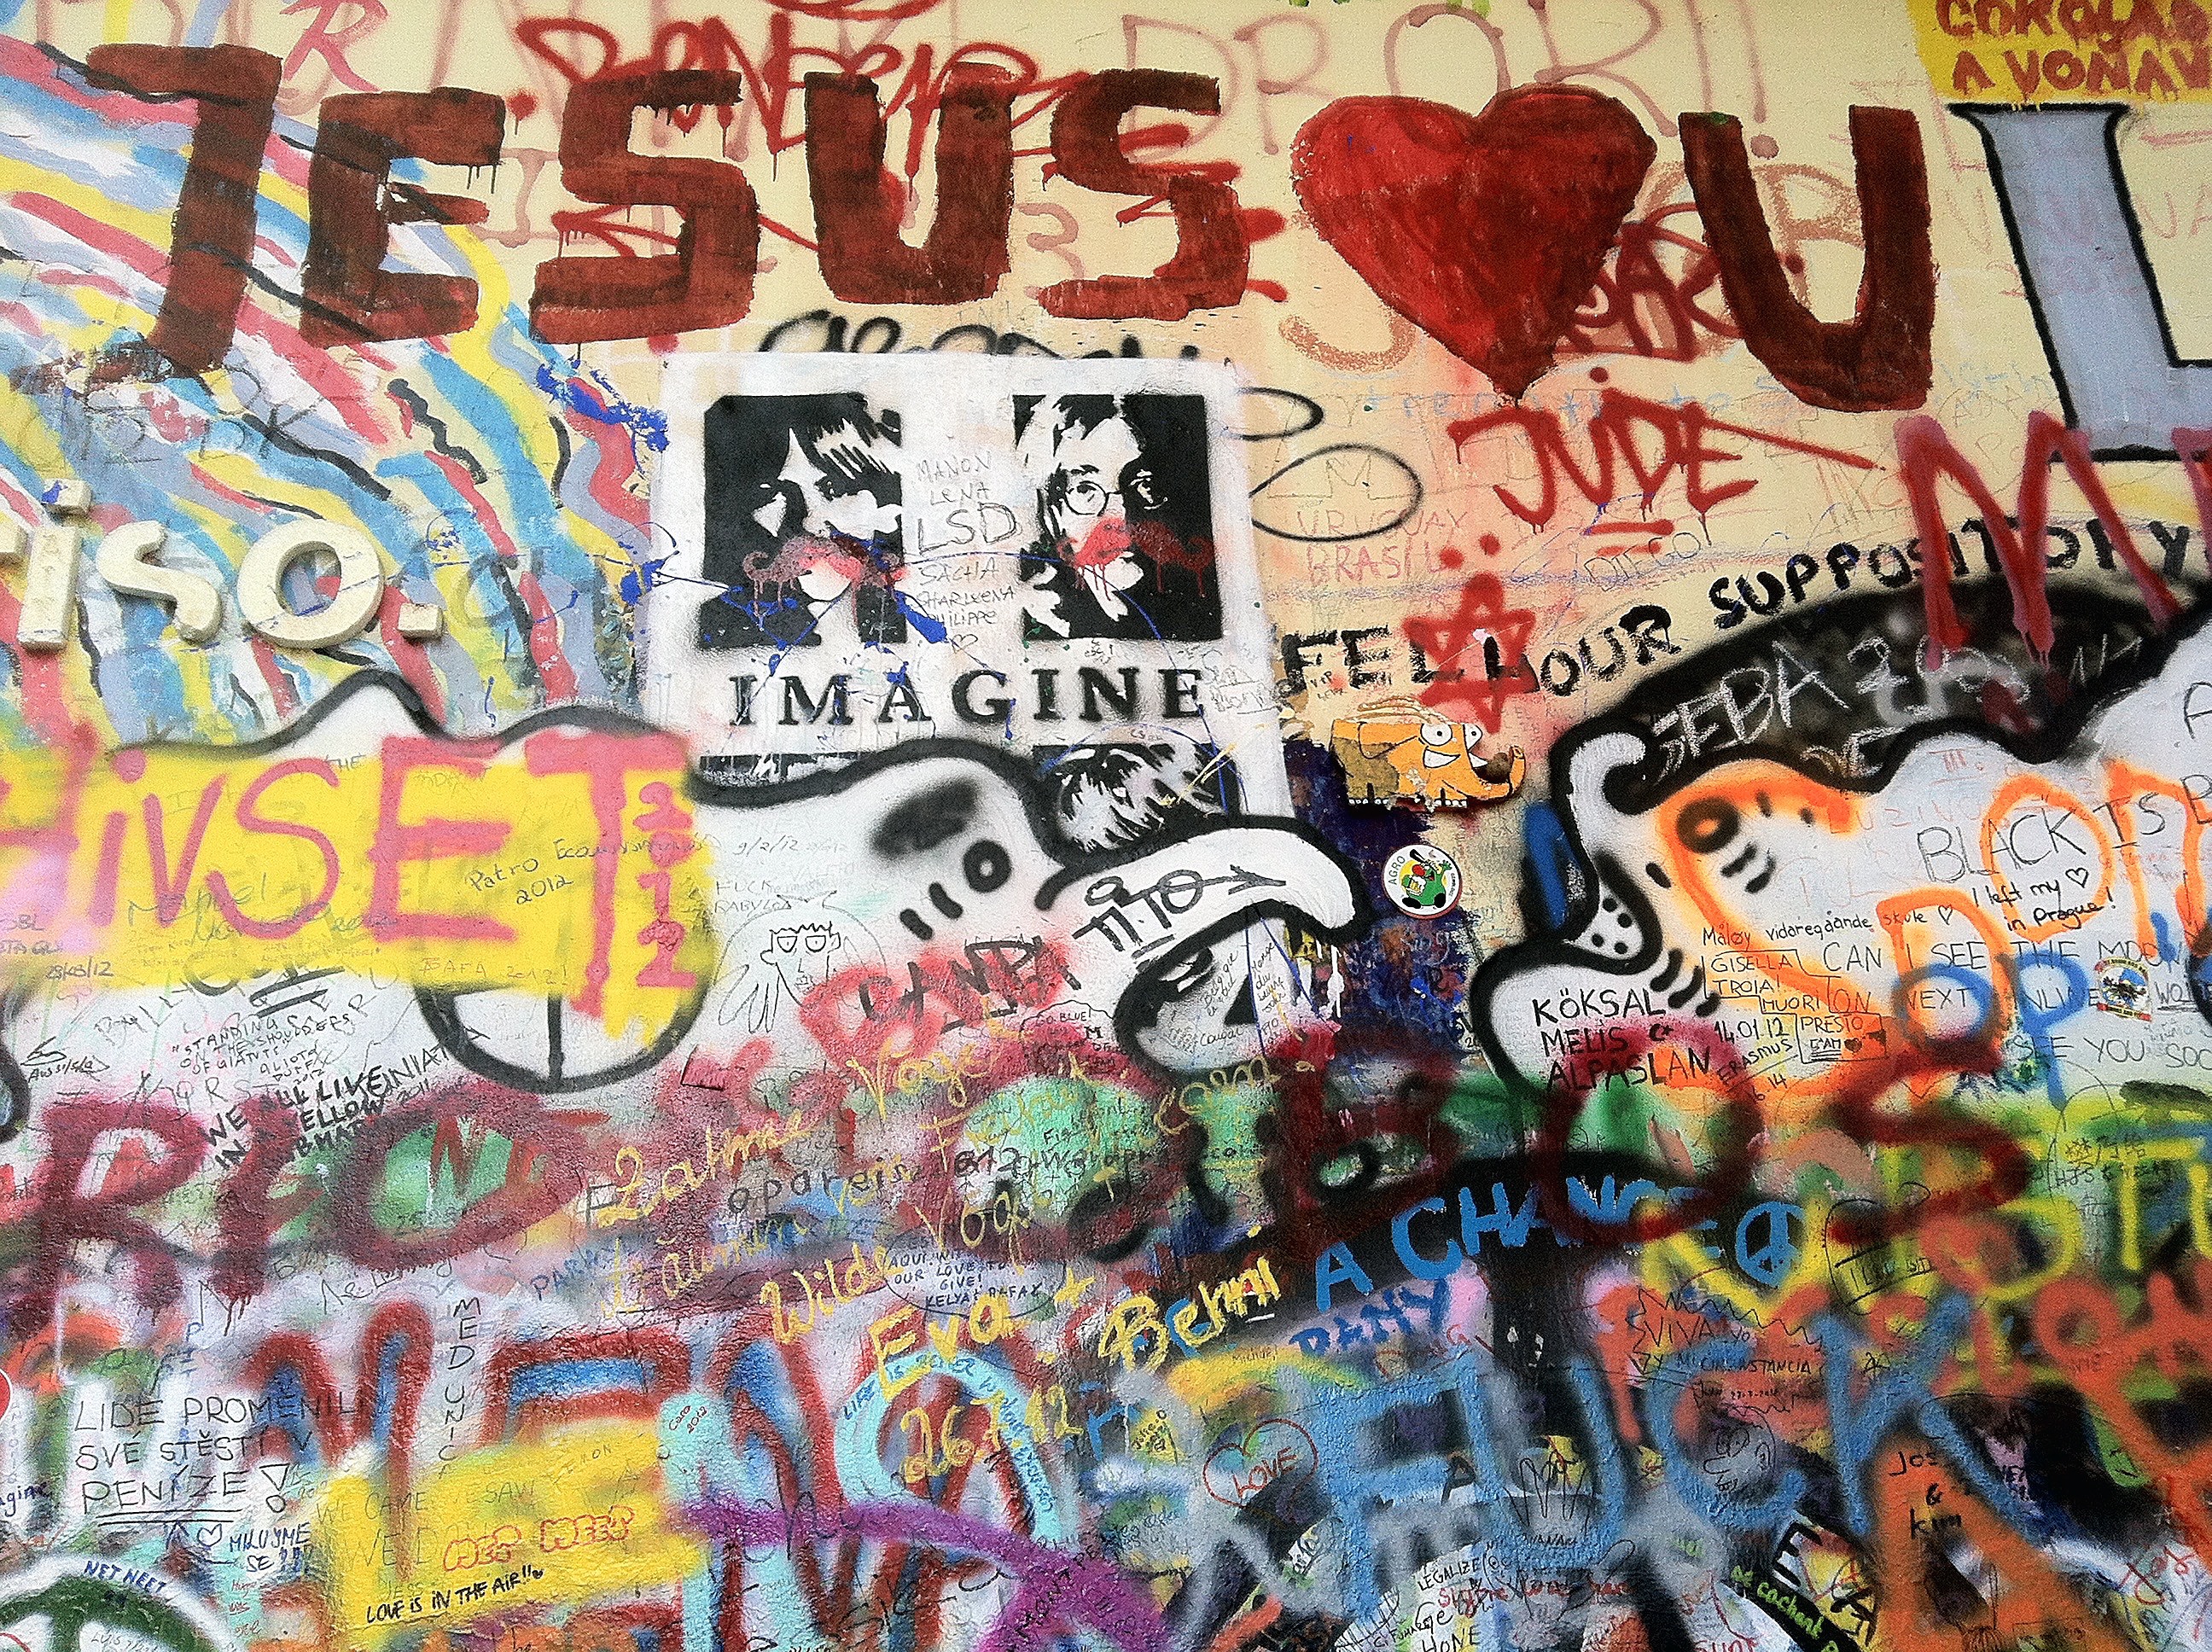
heart, prague, colorful, graffiti, street art, art, mural, collage, jesus, comics, lennon, czech republic, grafitty, imagine, comic book